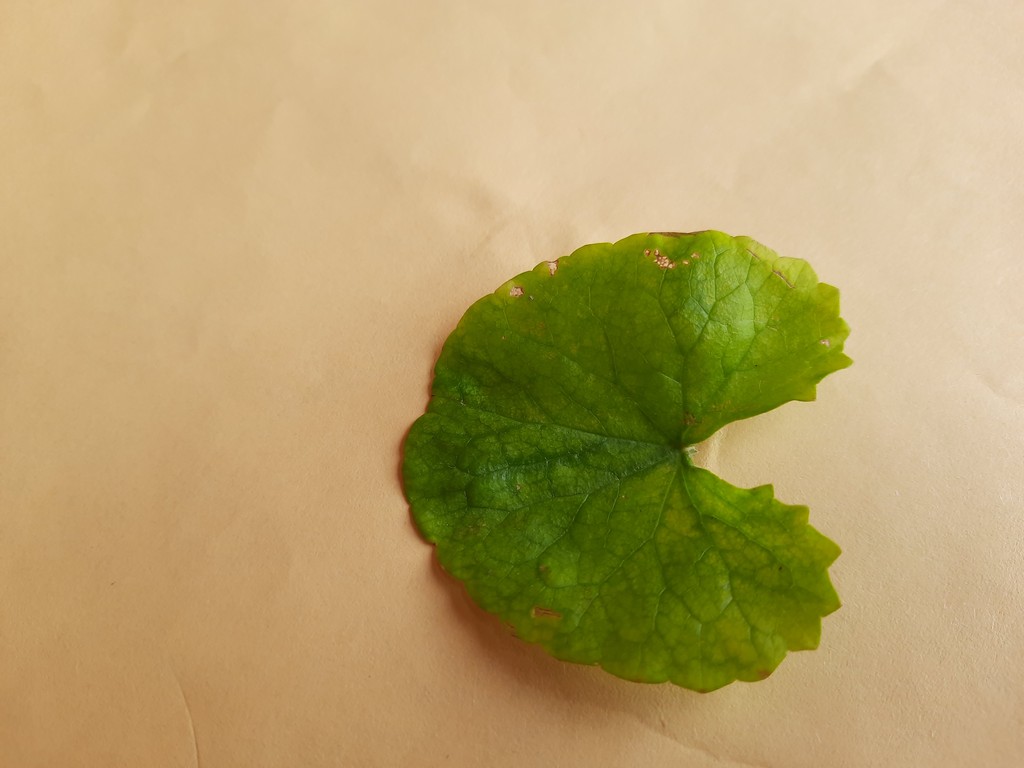
Label: Unhealthy